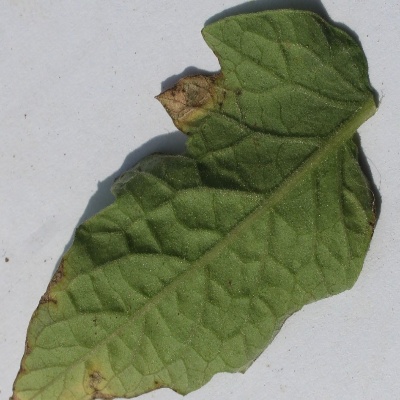
Crop: Tomato
Condition: leaf blight